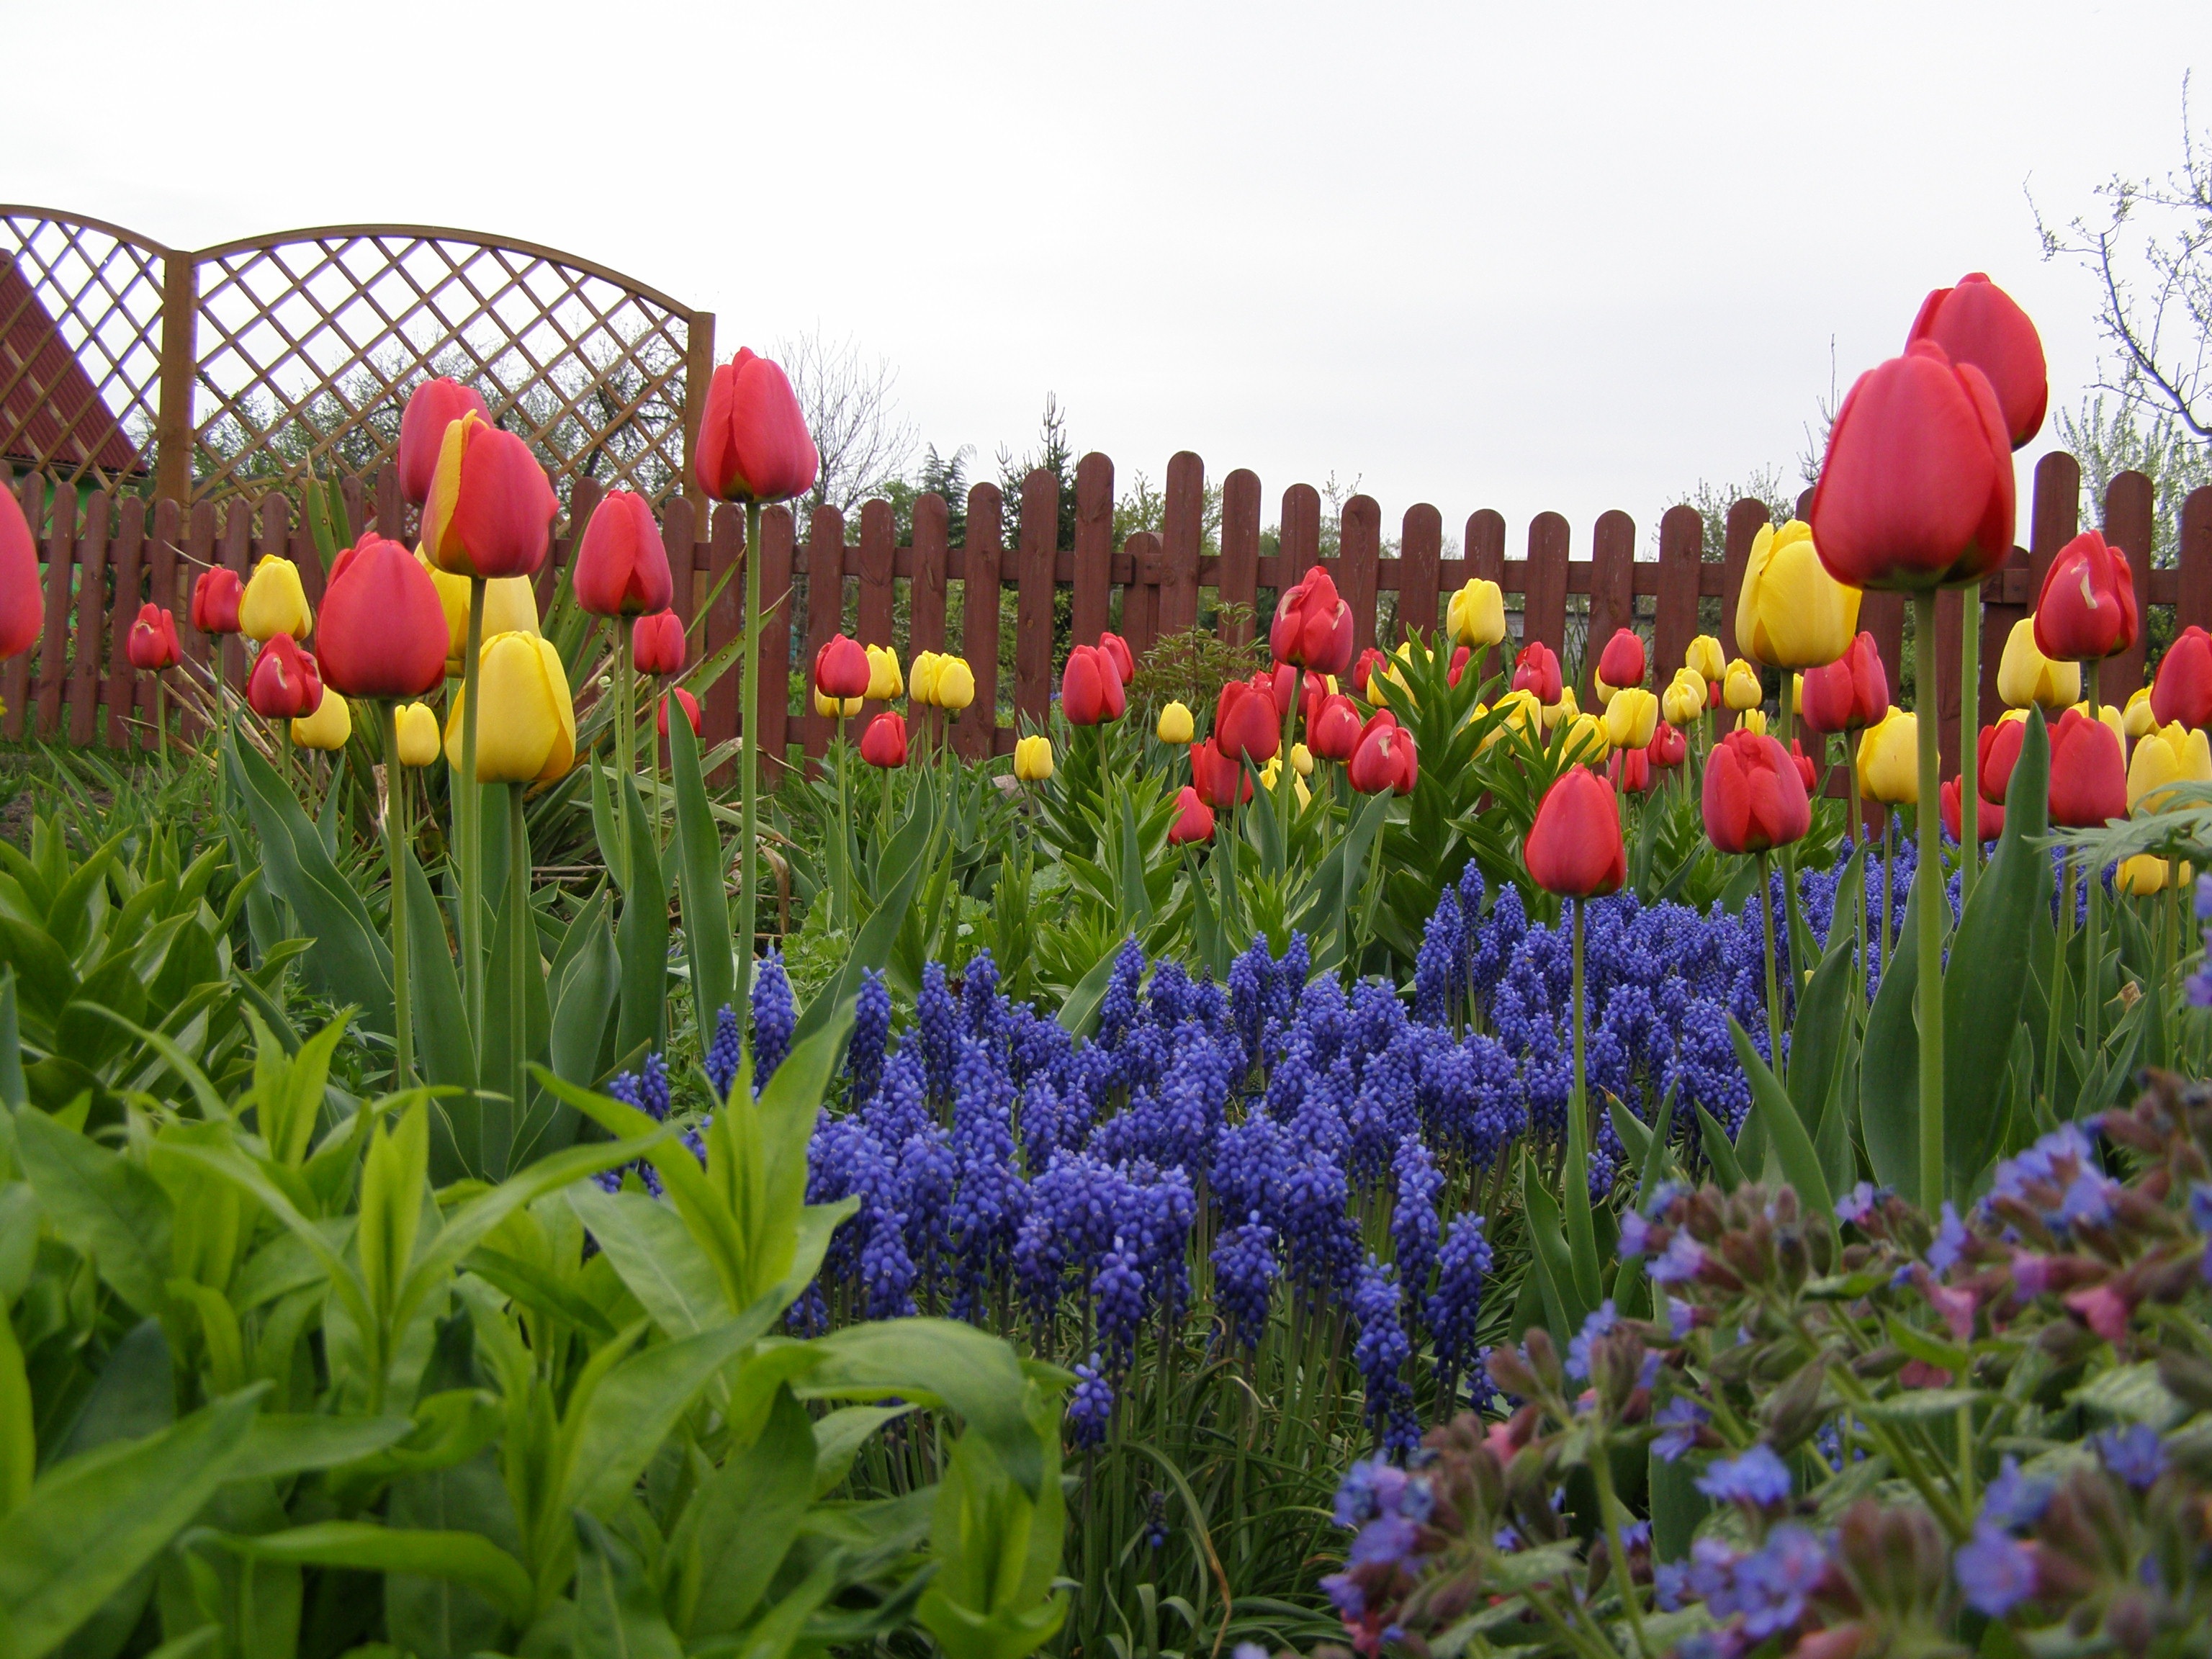
nature, plant, field, flower, tulip, spring, red, garden, flowers, tulips, flowering plant, land plant